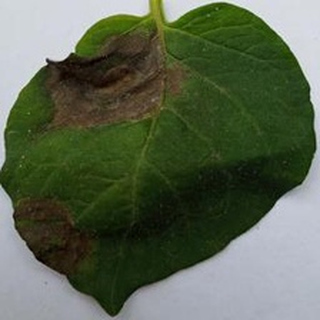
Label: potato_late_blight